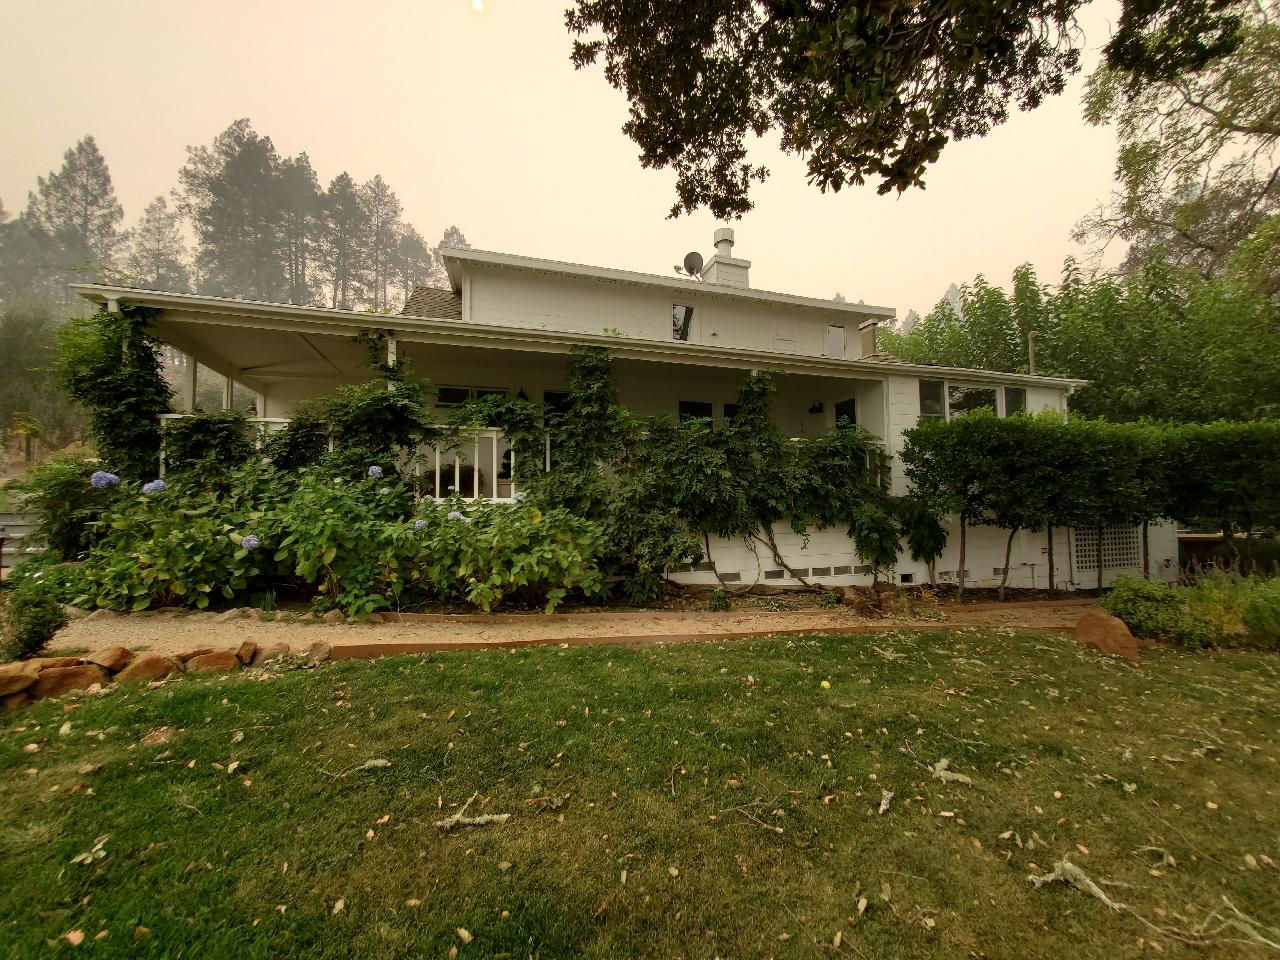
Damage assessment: no_damage